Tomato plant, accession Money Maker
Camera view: vertical (180 deg); turntable rotation: 300 degrees
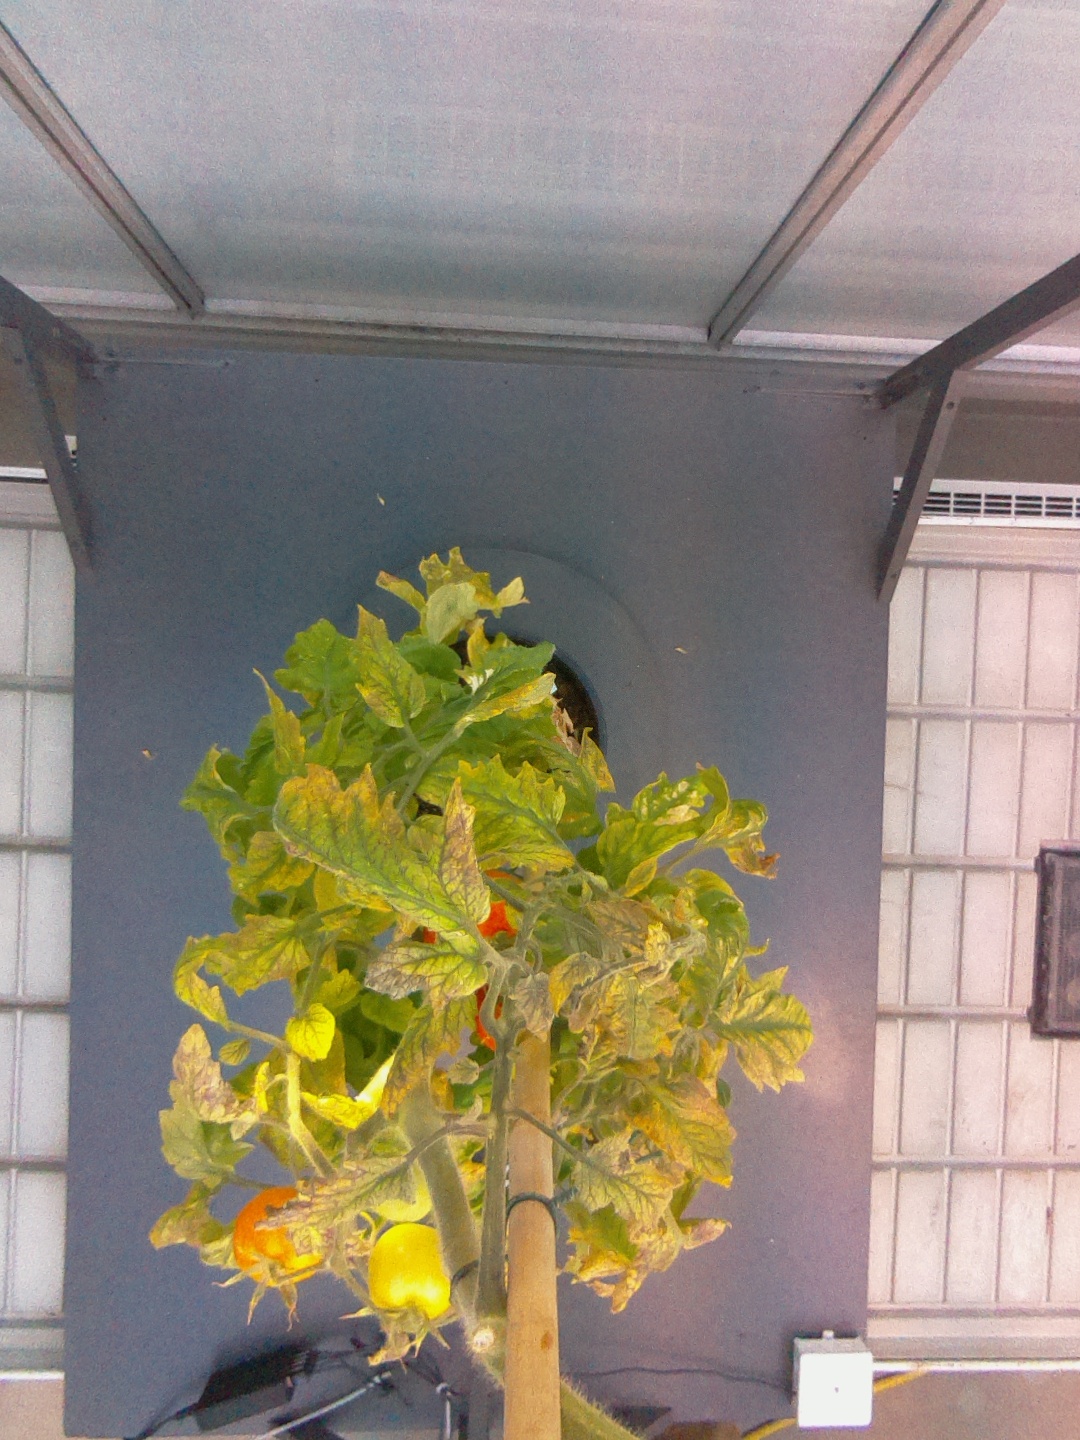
BBCH growth stage 82: 20%-30% of fruits show typical fully ripe color